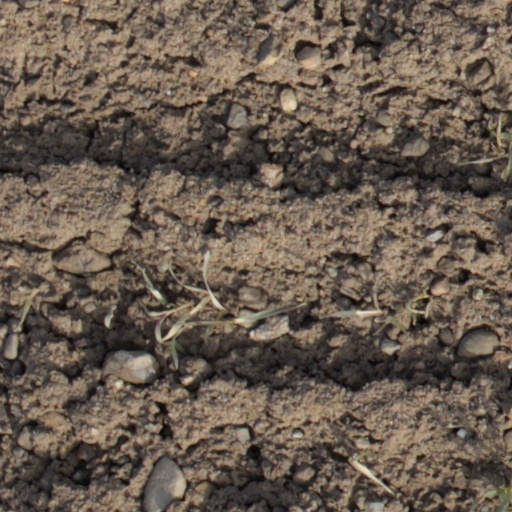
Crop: wheat